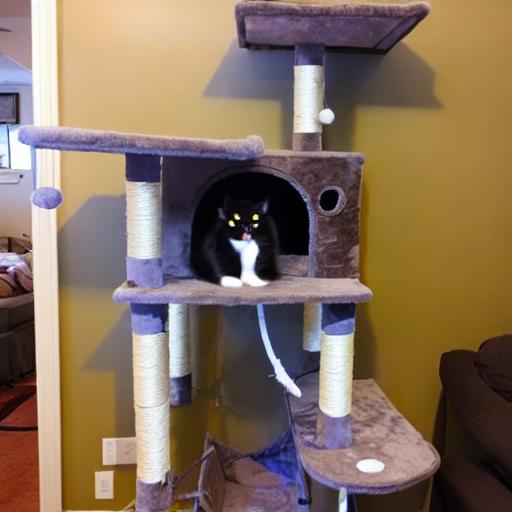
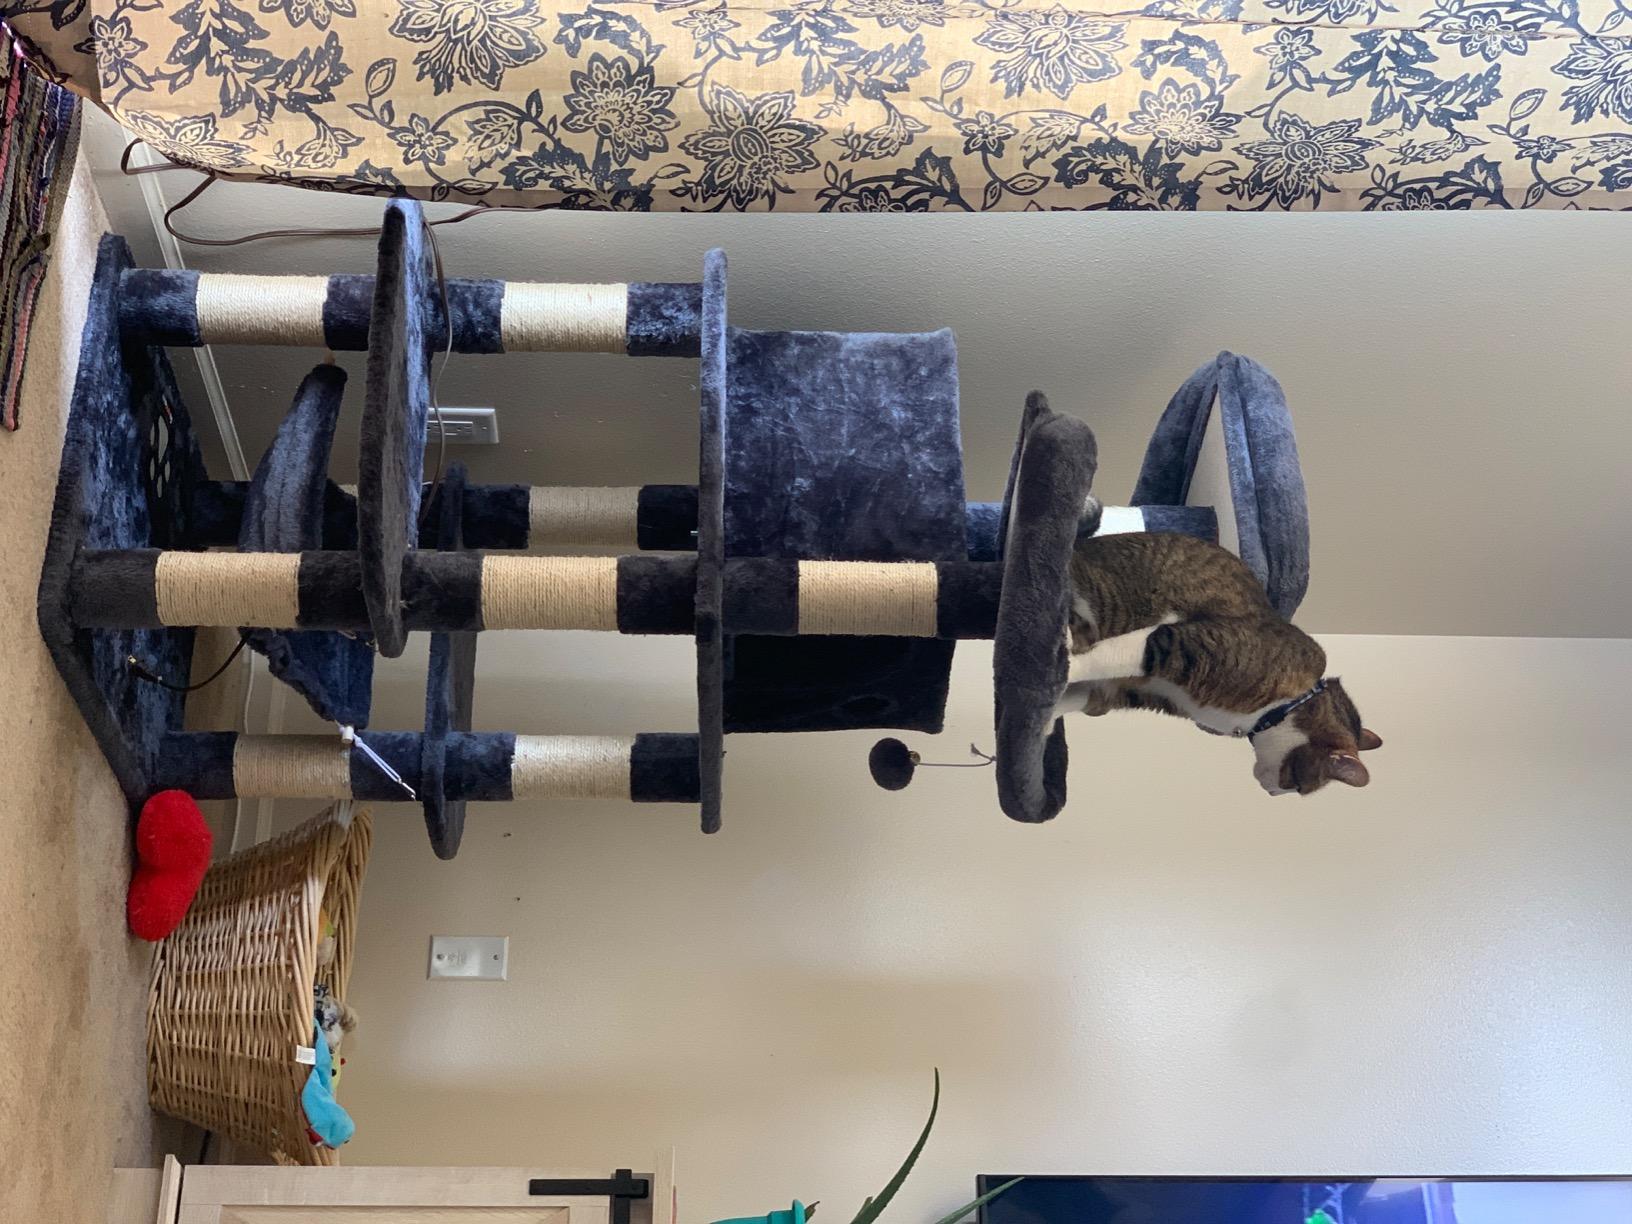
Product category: items_cat tree
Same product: no